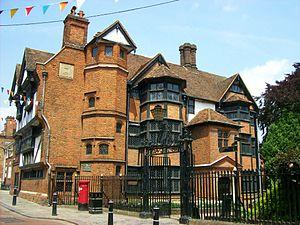
Cette liste des musées du Kent, Angleterre contient des musées qui sont définis dans ce contexte comme des institutions qui recueillent et soignent des objets d'intérêt culturel, artistique, scientifique ou historique. leurs collections ou expositions connexes disponibles pour la consultation publique. Sont également inclus les galeries d'art à but non lucratif et les galeries d'art universitaires. Les musées virtuels ne sont pas inclus.